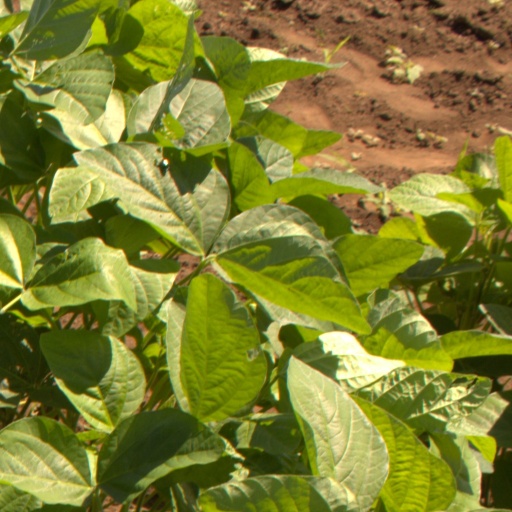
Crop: soybean